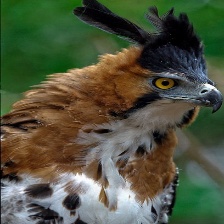
Species: ORNATE HAWK EAGLE
Scientific name: SPIZAETUS ORNATUS